Carrera Autopodistica

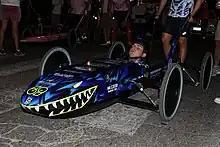

The race is the central happening of Settembre Castellano, a series of cultural, sports, and gastronomic events, which have their climax every year on the second Sunday of September with the Sagra Castellana della Braciola (the sheep chop fair), which has been running since 1951. The Carrera Autopodistica has been running since 1954.